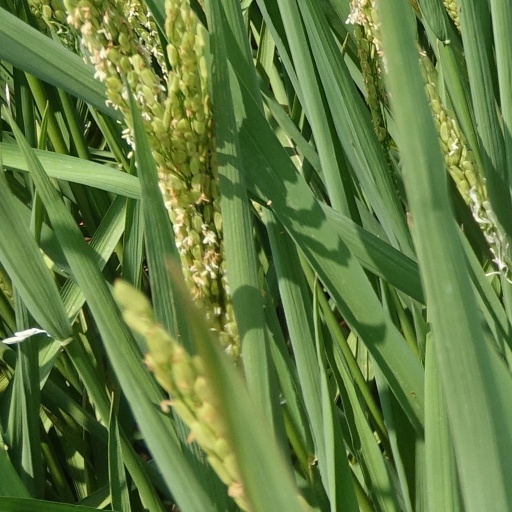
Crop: rice